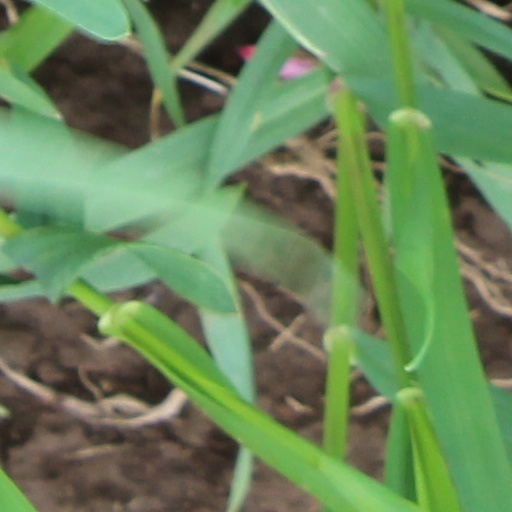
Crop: wheat